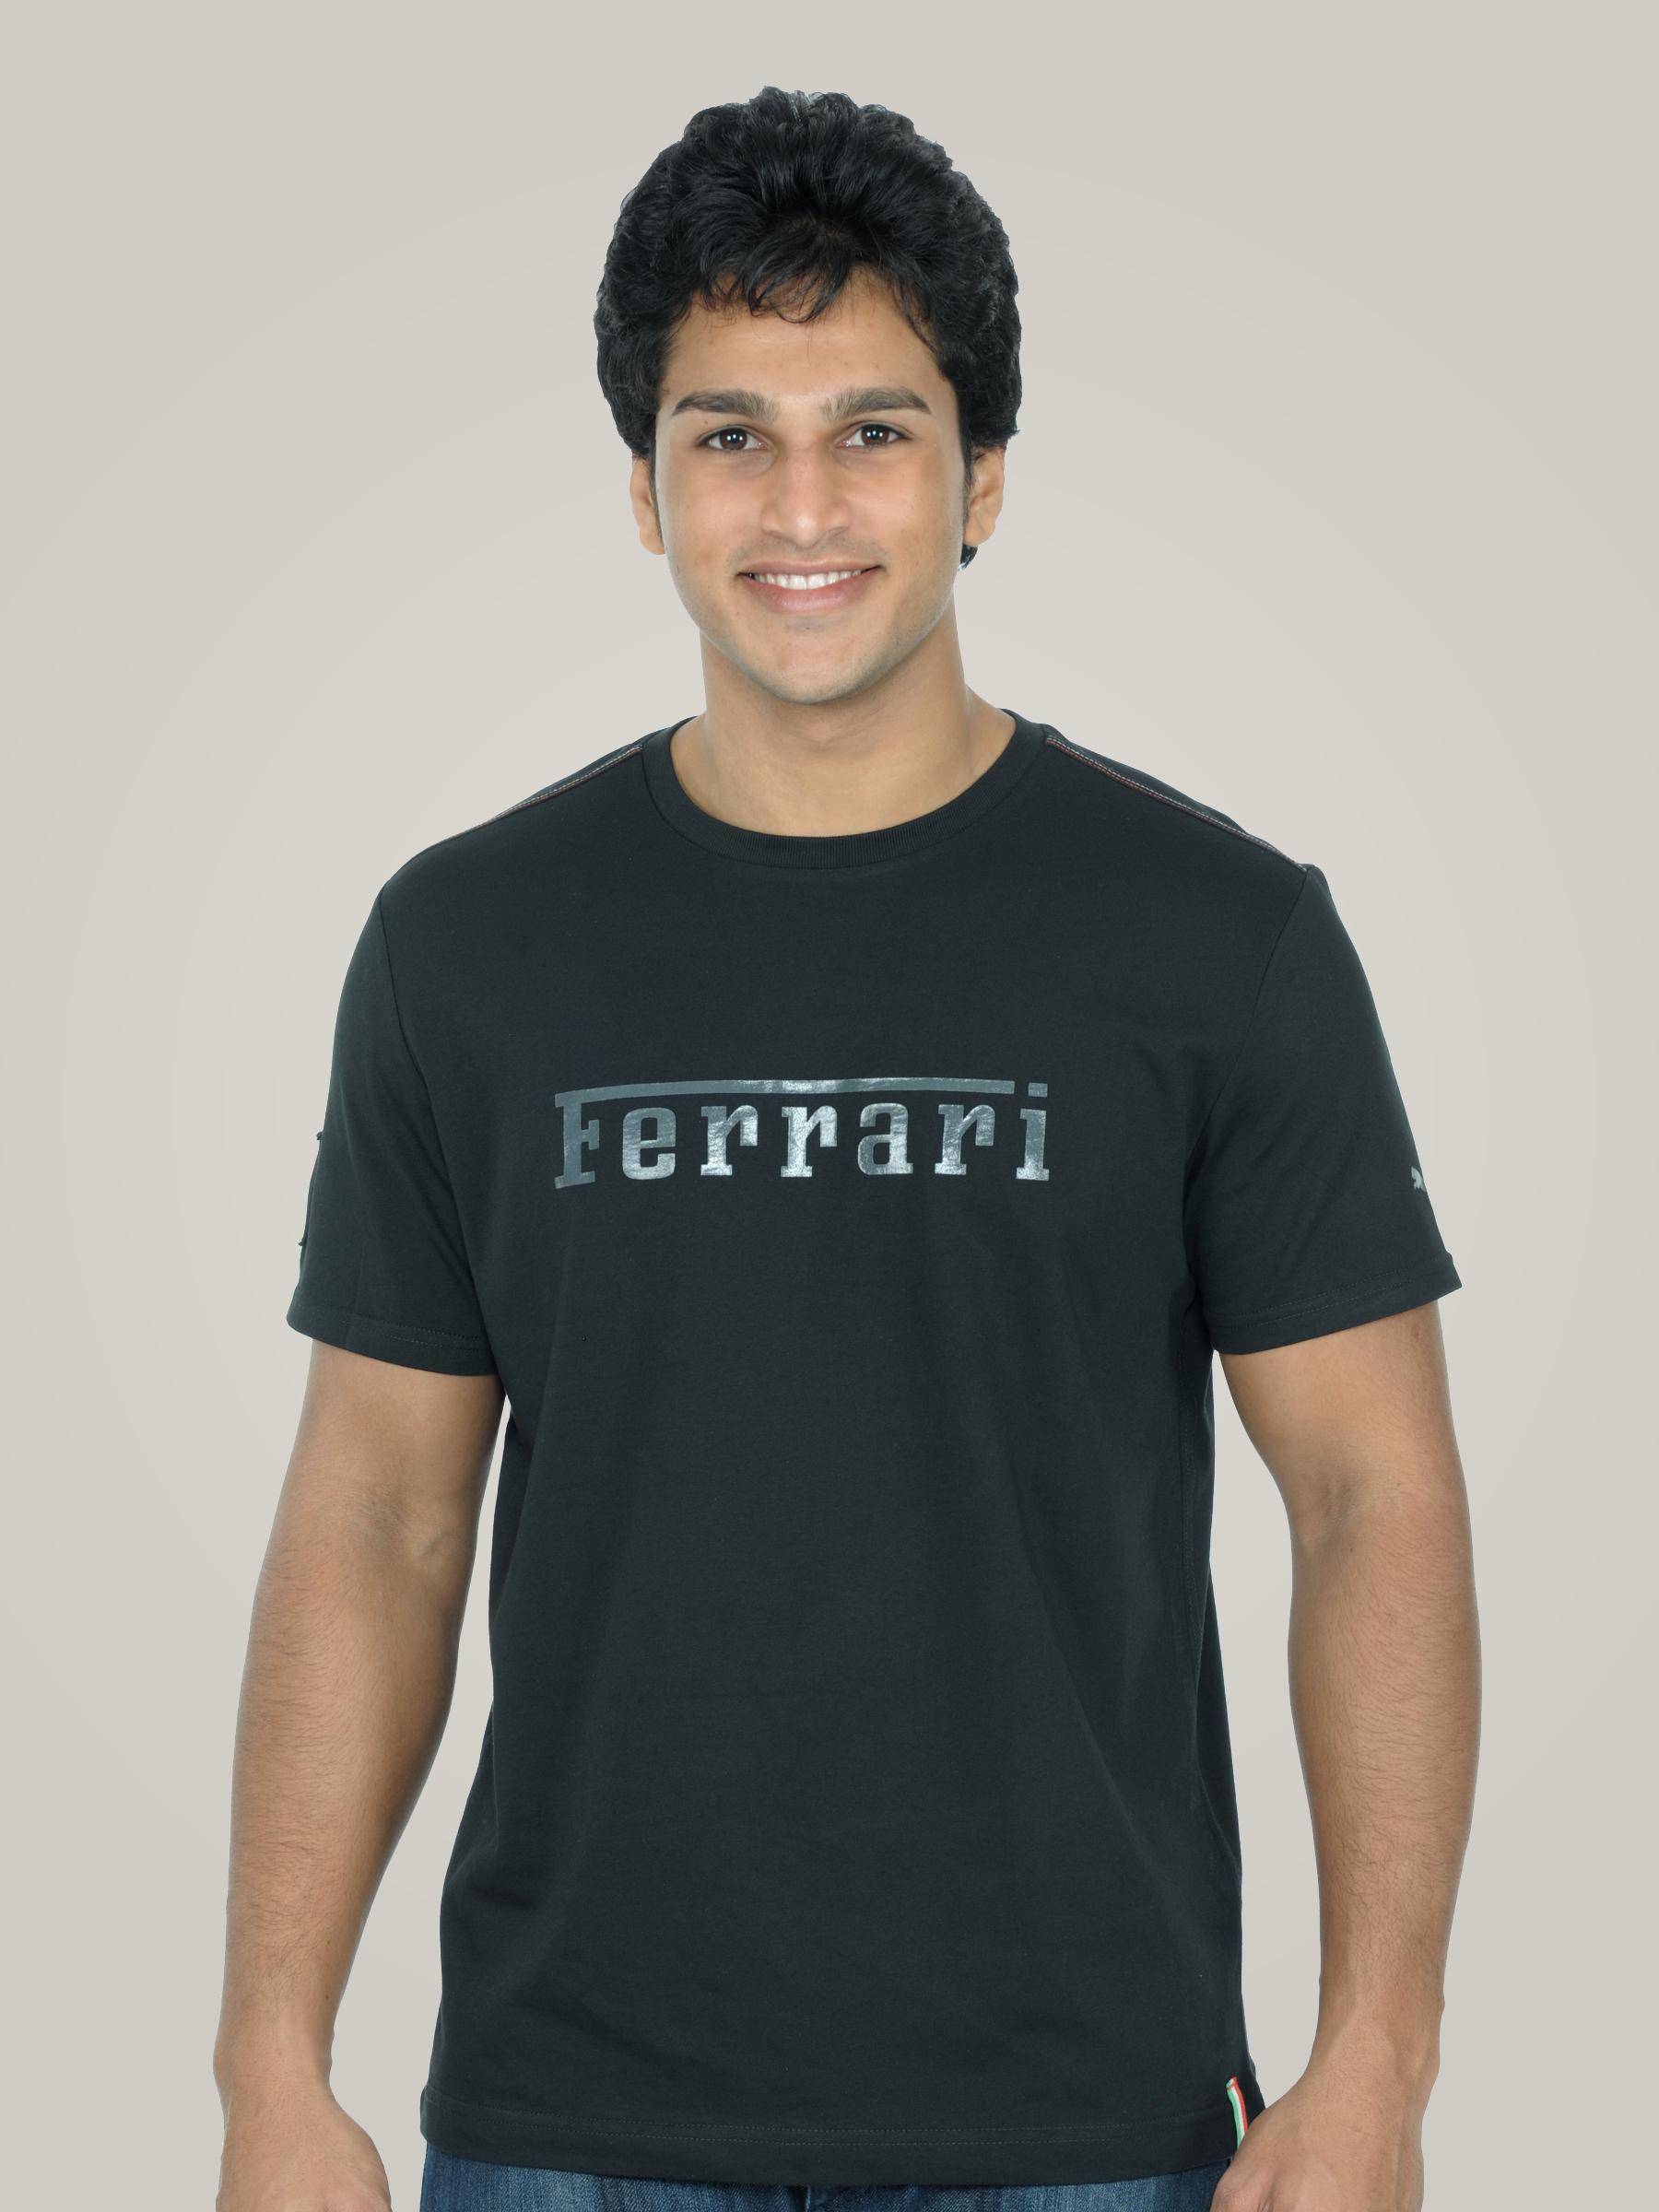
Puma Men Ferrari Track Black T-shirt
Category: Apparel / Topwear / Tshirts
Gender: Men
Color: Blue
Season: Fall 2010
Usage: Casual